Lehigh Valley

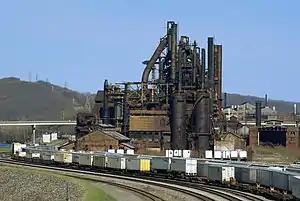
Bethlehem Steel in Bethlehem, was the world's second-largest steel manufacturer for most of the 20th century, and played an influential role in building many of the nation's most prominent buildings, bridges, ships and military equipment that contributed to the rise of America's defense strength.

The opening of the Lehigh Canal in 1827 contributed significantly to transforming Allentown and the Lehigh Valley from a rural agricultural area dominated by German-speaking people into one of the nation's first urbanized industrialized areas. The Lehigh Valley underwent significant industrialization throughout the 19th and most of the 20th centuries and was a major manufacturing hub in the American Industrial Revolution.